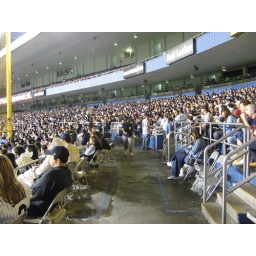
Yankee Stadium, 6/18/08 - aisle in left field stands past the foul pole